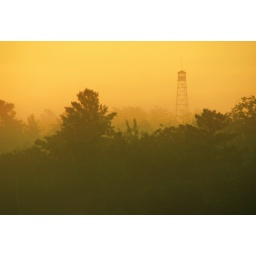
Fire tower up at the lake haus in WI